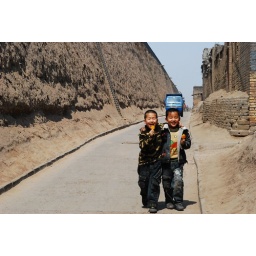
Two boys enjoying their icecream in the street next to the citywall.